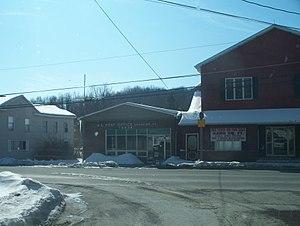
Grampian est un borough situé au centre du comté de Clearfield, en Pennsylvanie, aux États-Unis. En 2010, il comptait une population de 356 habitants. Il est incorporé le 6 décembre 1885.